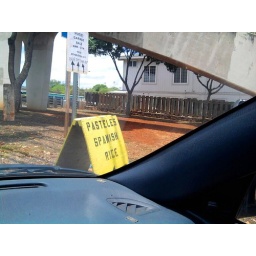
Pasteles and Spanish Rice sign - Waimano Home Road near a Gray Concrete Bridge (Car POV - phone camera)